Gene Kelly

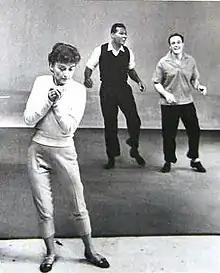
Kelly in rehearsal with Sugar Ray Robinson and assistant Jeanne Coyne, his future wife in the NBC "Omnibus" television special "Dancing is a Man's Game", 1958

In 1963, Kelly joined Universal Pictures for a two-year stint. He joined 20th Century Fox in 1965, but had little to do—partly due to his decision to decline assignments away from Los Angeles for family reasons. His perseverance finally paid off, with the major box-office hit "A Guide for the Married Man" (1967), in which he directed Walter Matthau. Then, a major opportunity arose when Fox—buoyed by the returns from "The Sound of Music" (1965)—commissioned Kelly to direct "Hello, Dolly!" (1969), again directing Matthau along with Barbra Streisand. The film was nominated for seven Academy Awards, winning three.